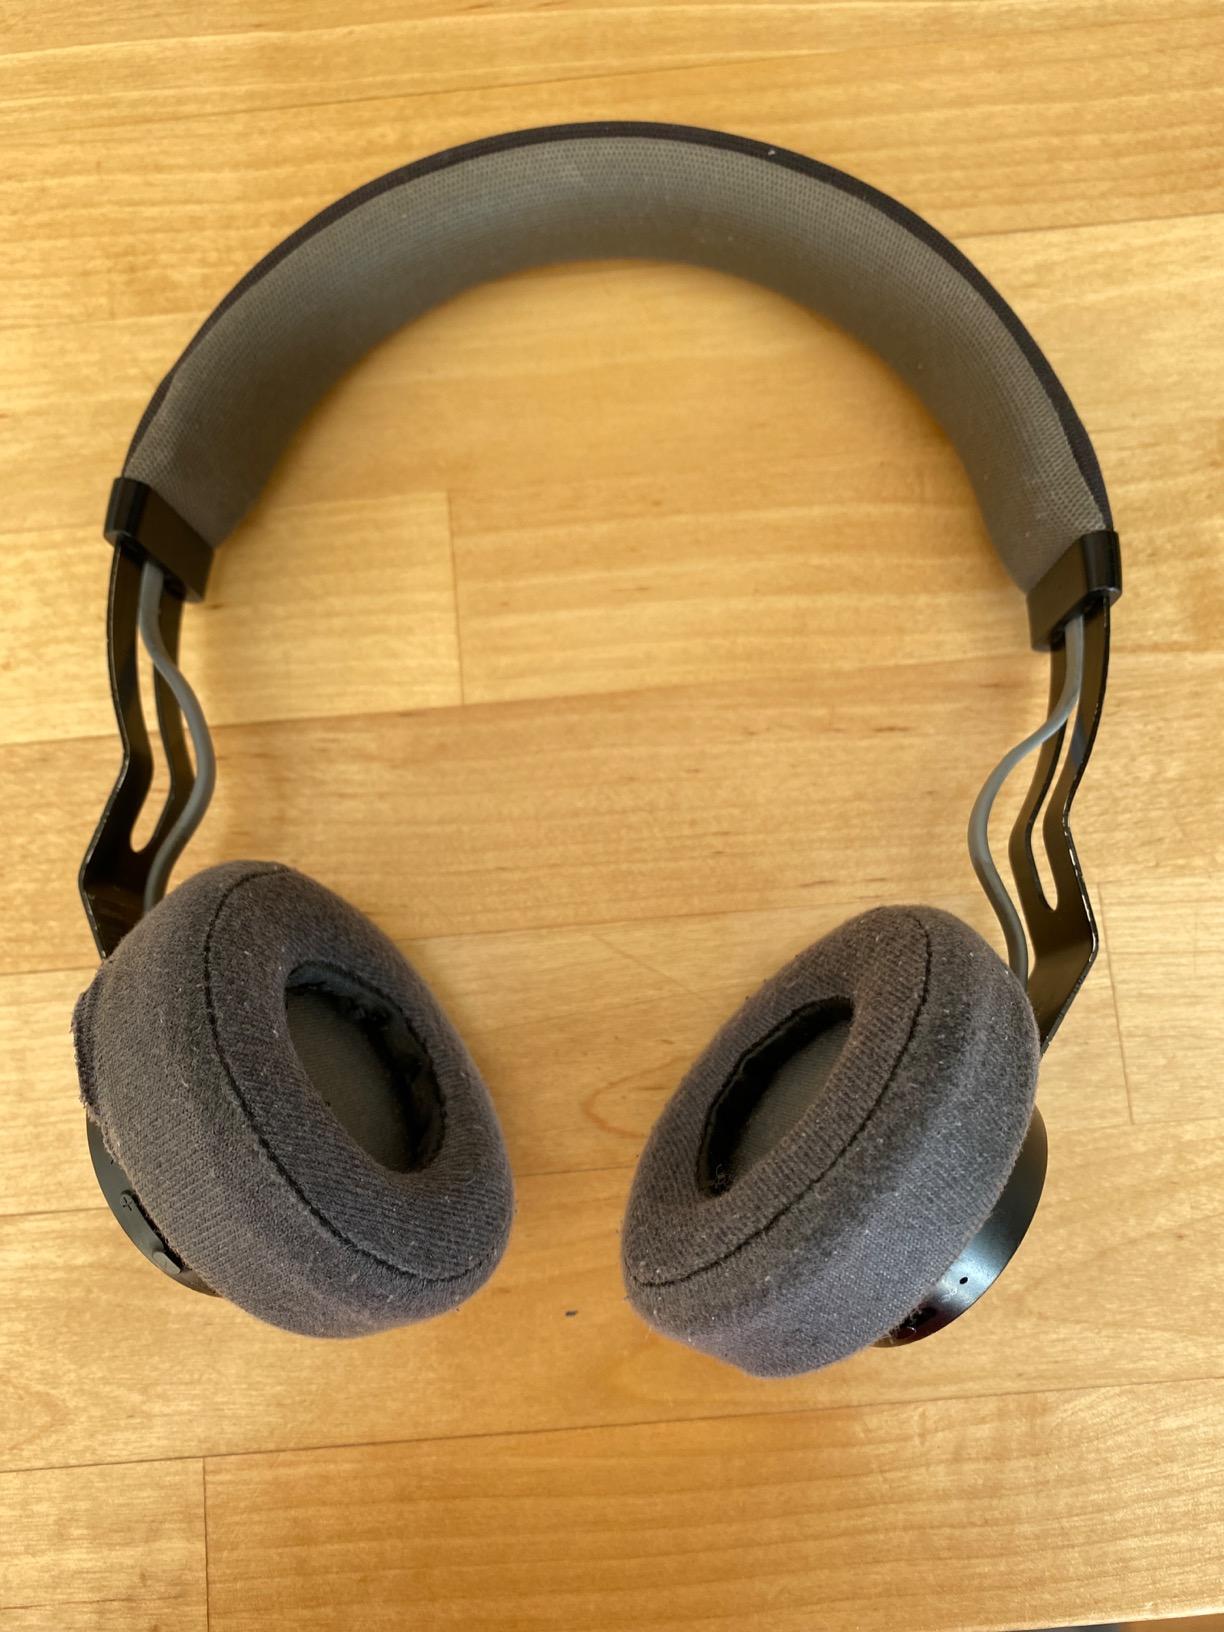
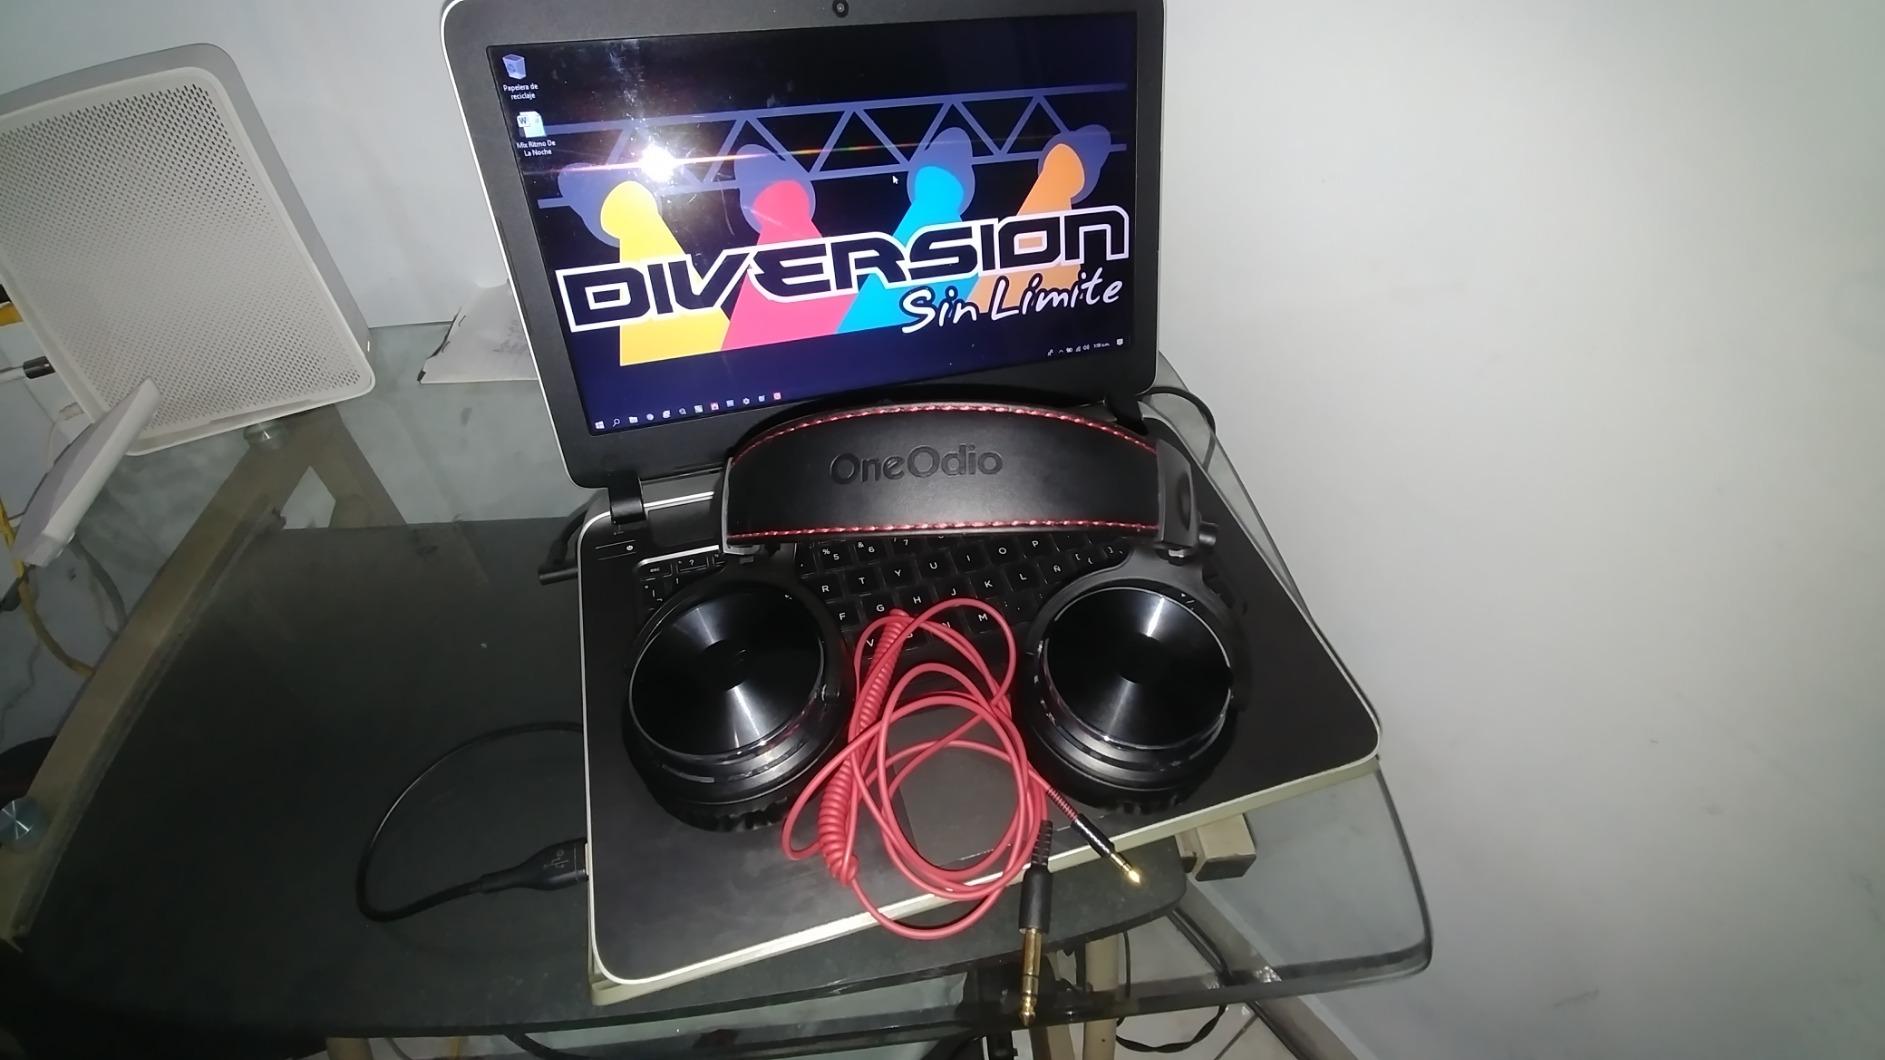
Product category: headphones
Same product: no